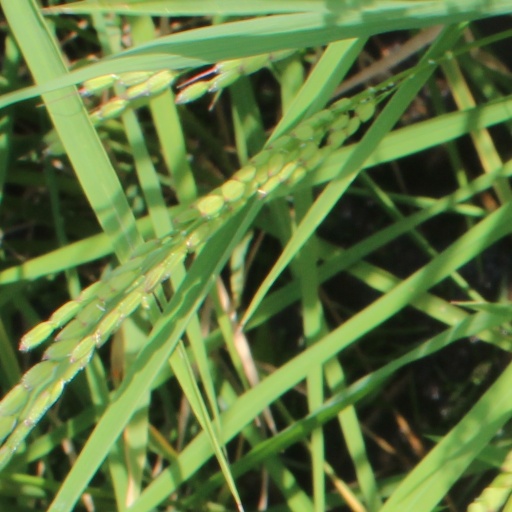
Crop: rice